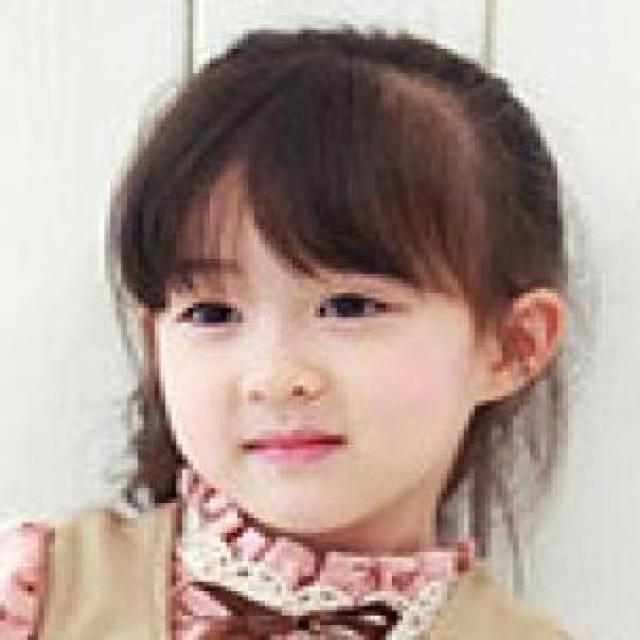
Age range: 0-12